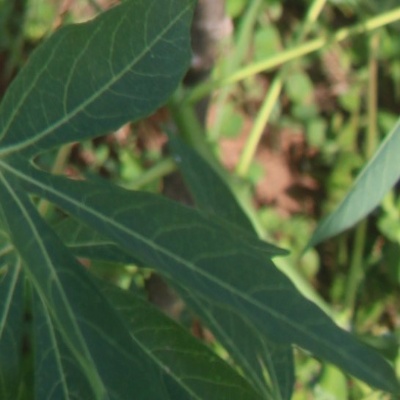
Crop: Cassava
Condition: healthy